Chiricahua Mountains

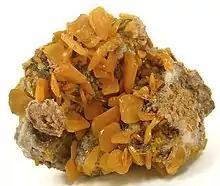
Wulfenite specimen from the old Hilltop Mine, Rustler Park

The Chiricahua Mountains are an uplifted structural block of the Basin and Range. The mountains contain Precambrian basement rocks, Paleozoic and Cretaceous sedimentary rocks around a caldera complex formed by volcanic eruptions and intrusions 35–25 million years ago. The last major eruption, 27 million years ago, created the Turkey Creek Caldera and laid down of volcanic ash which fused into welded rhyolite tuff. Subsequent erosion has created mountain ridges covered in stone spires and stone columns, hoodoos, that rise up out of the forest. These natural features, preserved in the Chiricahua National Monument, are composed of Rhyolite Canyon Tuff.